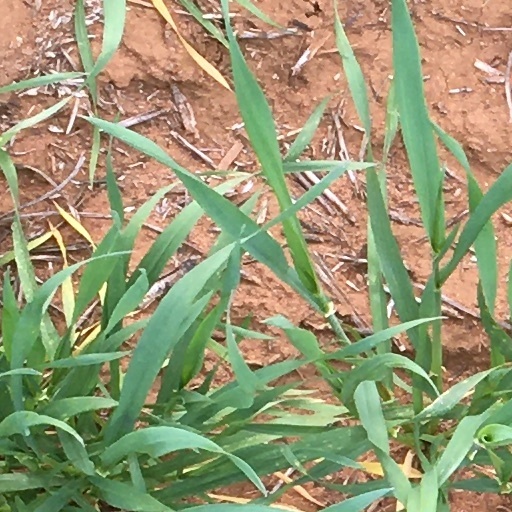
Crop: wheat